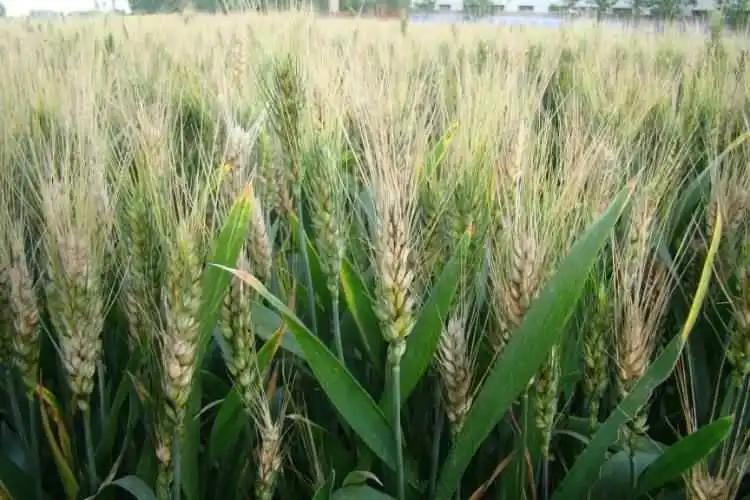
Plant: Wheat
Disease: wheat head scab